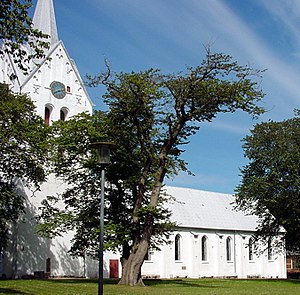
Thisted Kirke
Thisted Kirke
Thisted Kirke er en kirke i Thisted Sogn i Thisted Kommune.